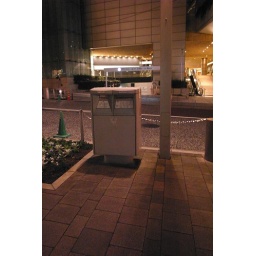
Roppongi post box was painted in white